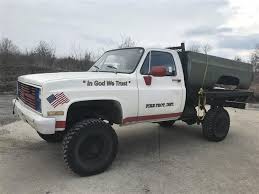
Label: D-30